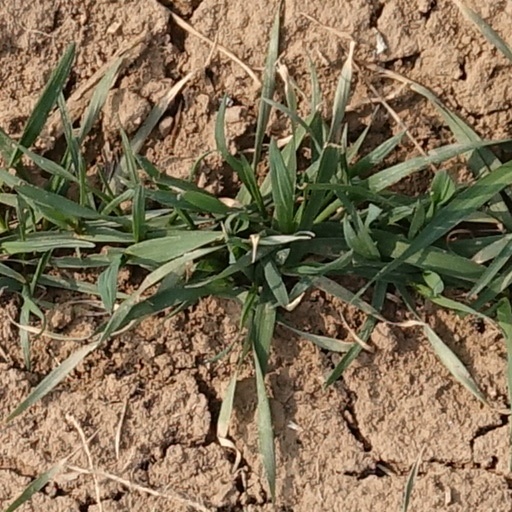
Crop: wheat